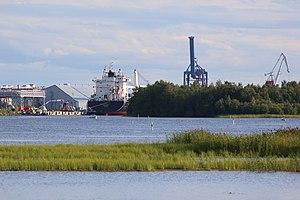
Le port d'Oulu est un ensemble de trois ports de fret situés dans l'embouchure du fleuve Oulujoki à Oulu en Finlande.